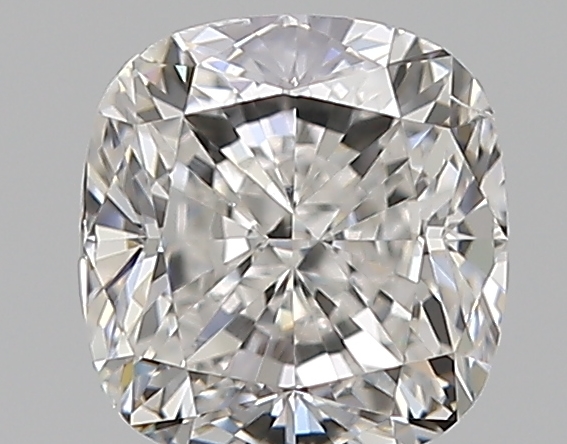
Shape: cushion
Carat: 0.7
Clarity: SI1
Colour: E
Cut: EX
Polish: EX
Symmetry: VG
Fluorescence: N
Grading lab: GIA
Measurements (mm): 5.12 x 4.82 x 3.36